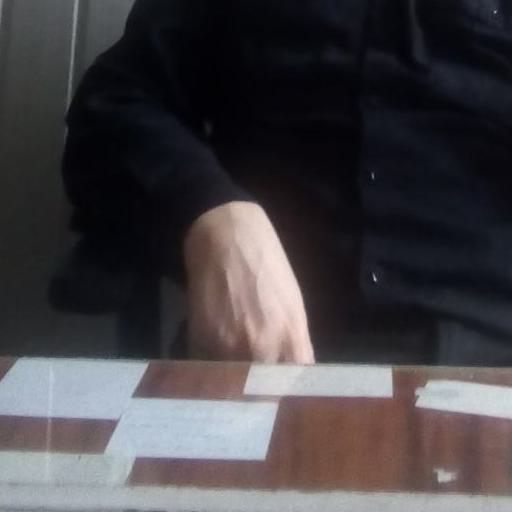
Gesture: no_gesture